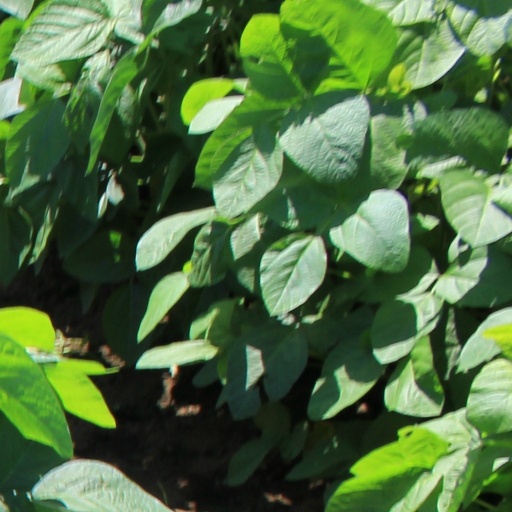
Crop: soybean